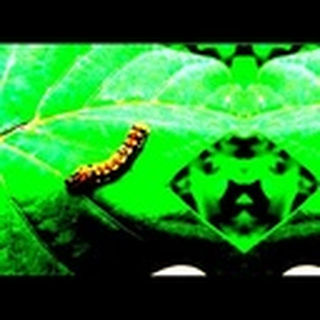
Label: cotton_army_worm